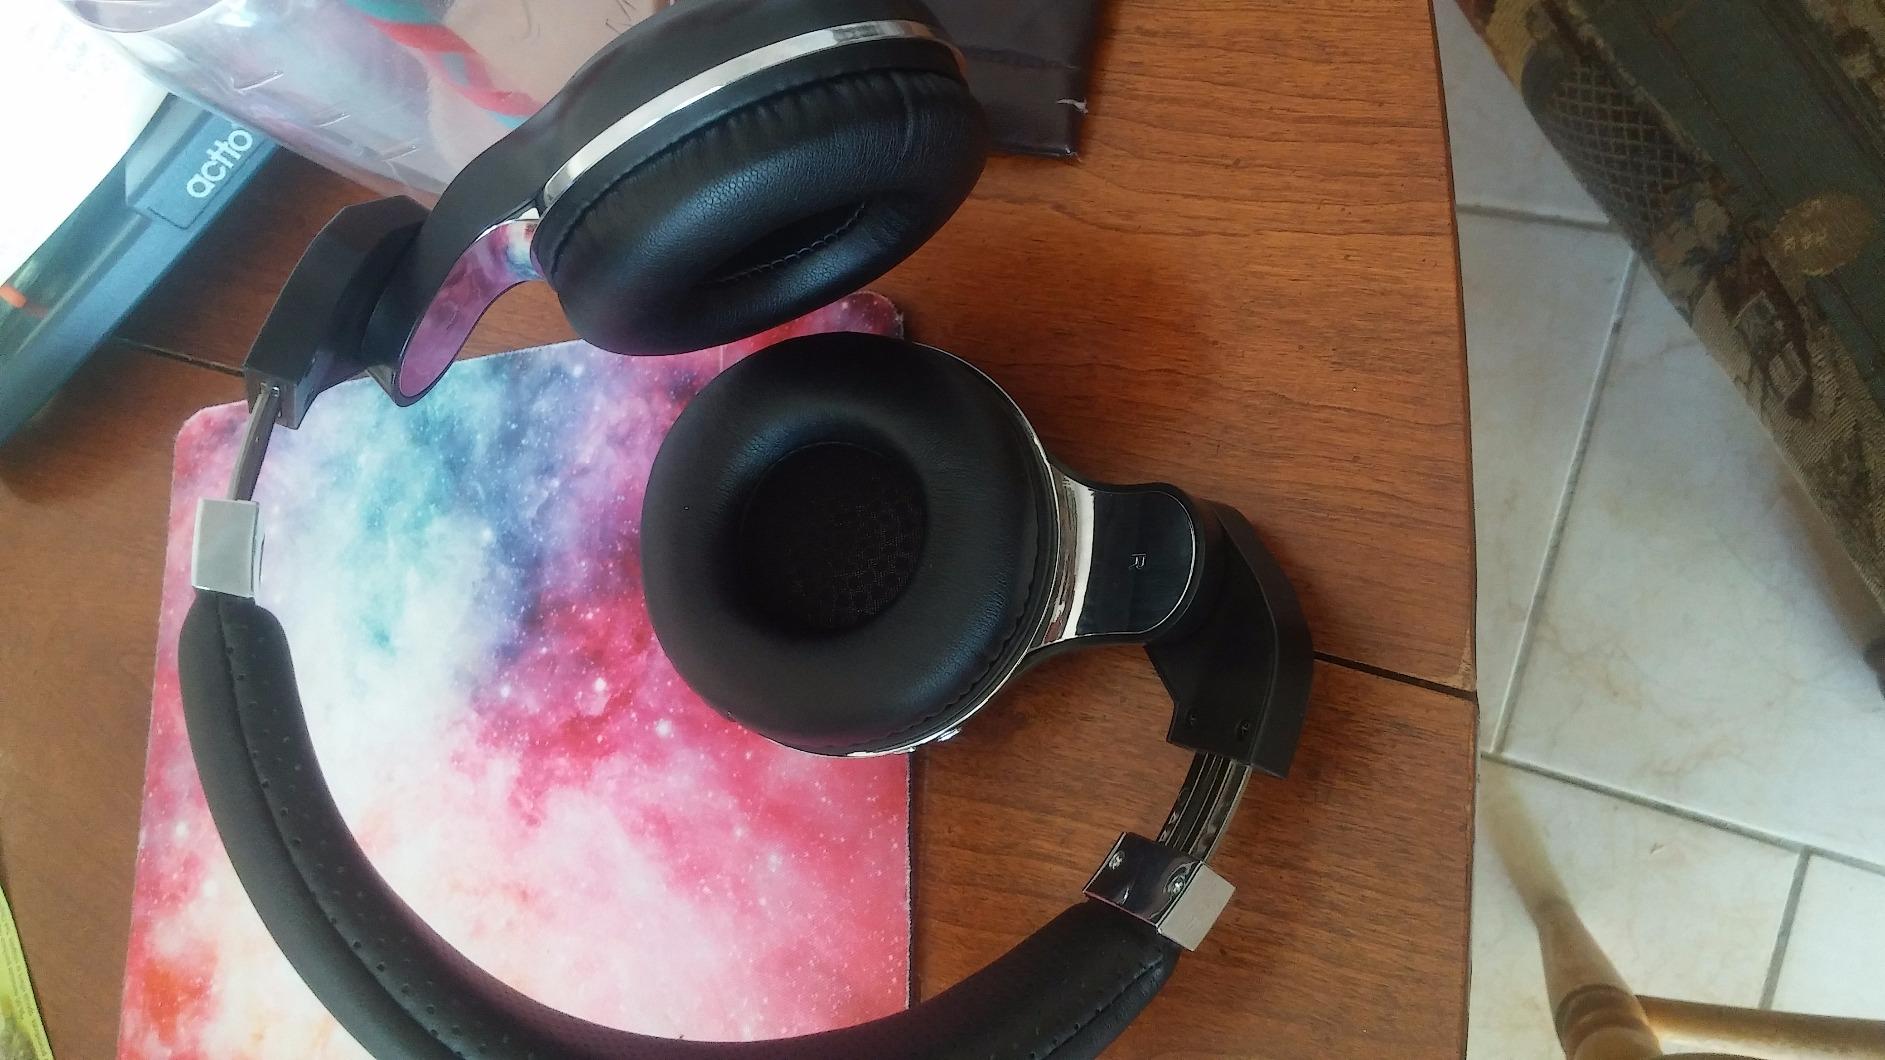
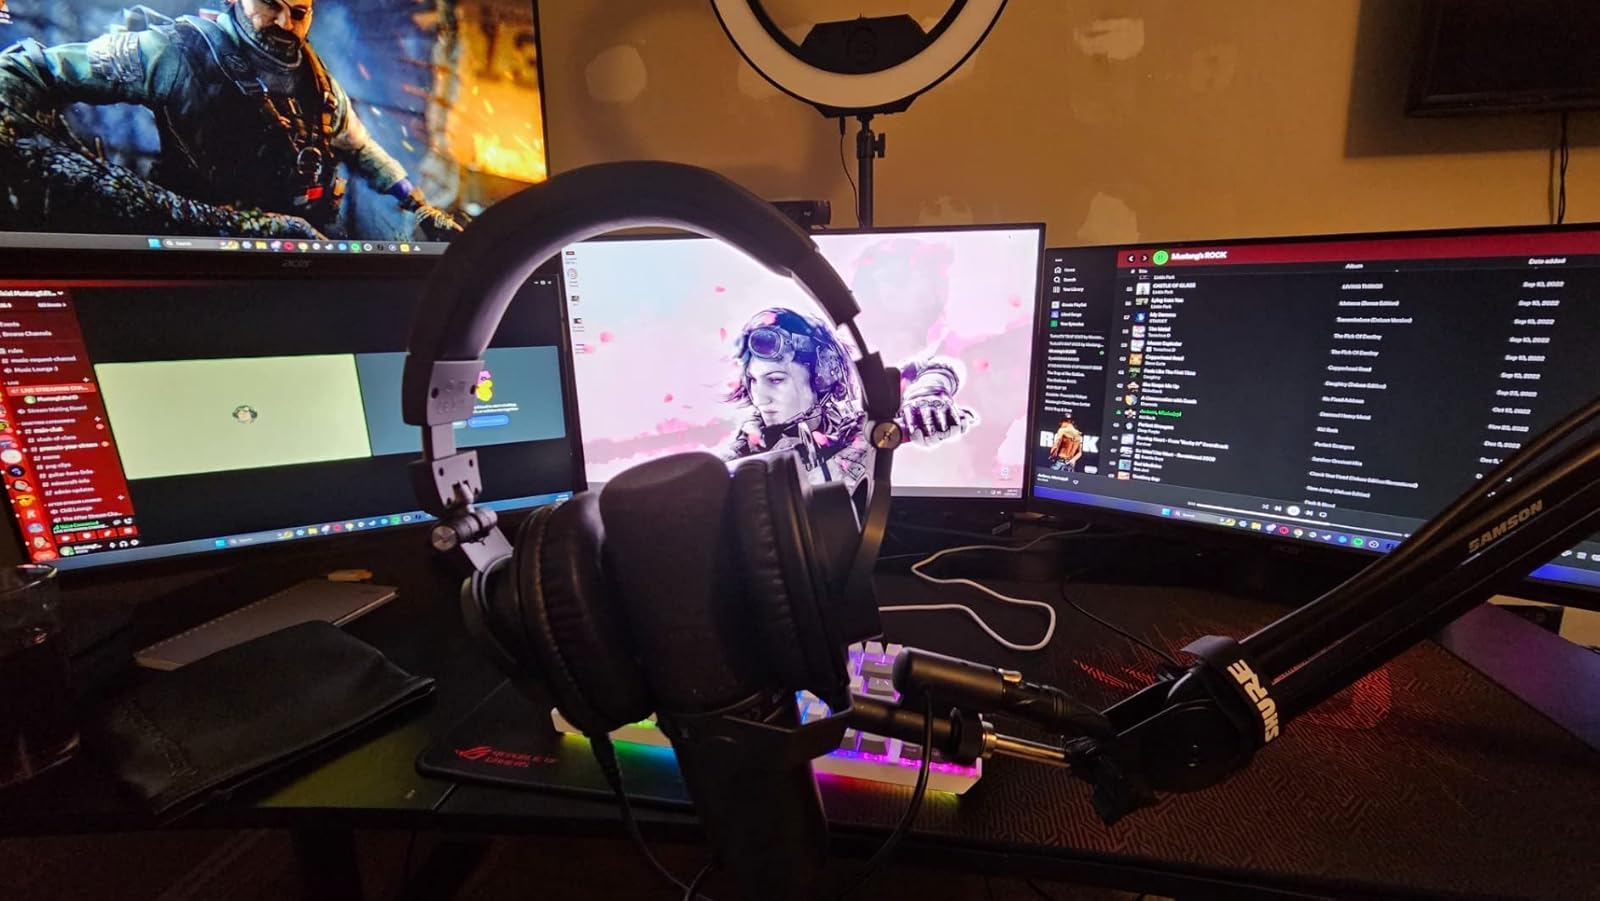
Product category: headphones
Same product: no